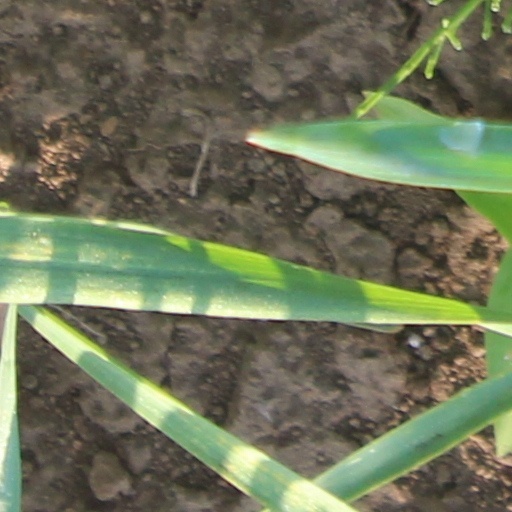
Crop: wheat